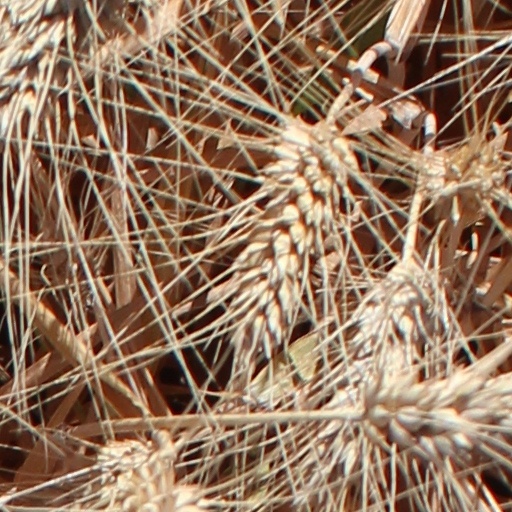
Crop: wheat